Ronald Eddy

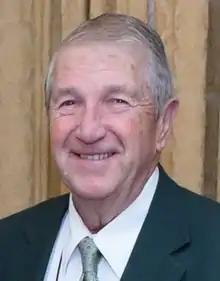

Ronald E. F. Eddy (born ) is a politician in Ontario, Canada. He was a Liberal member of the Legislative Assembly of Ontario from 1992 to 1995. He represented the riding of Brant—Haldimand, and the mayor of the County of Brant from 1999 to 2018.